Volkmar Gessner

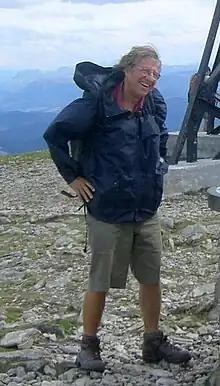
Volkmar Gessner (Gorbea, 2006)

Volkmar Gessner (9 October 1937 – 8 November 2014) was a German university professor and a socio-legal scholar.